Vicious (novel)

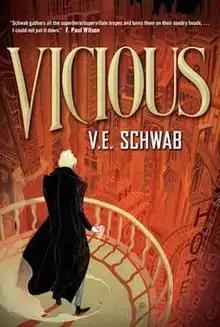
First US edition cover

Vicious is a fantasy novel by American author V. E. Schwab published by Tor Books in 2013, focused around two college students who learn how to create superhuman abilities and later become archenemies.